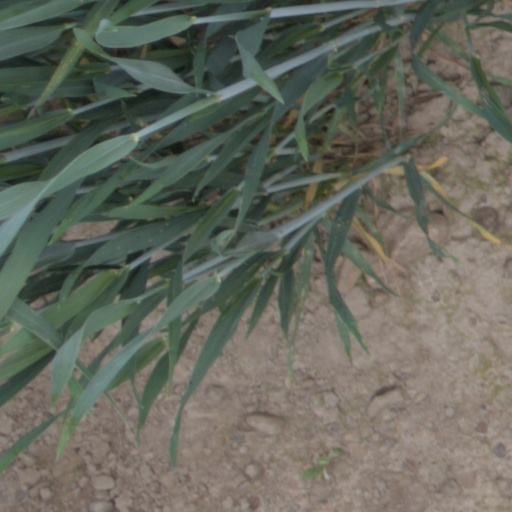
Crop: wheat